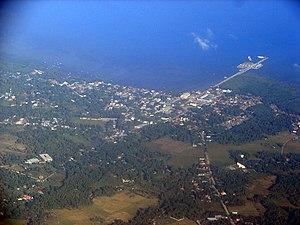
Tubigon est une municipalité de la province de Bohol, aux Philippines.